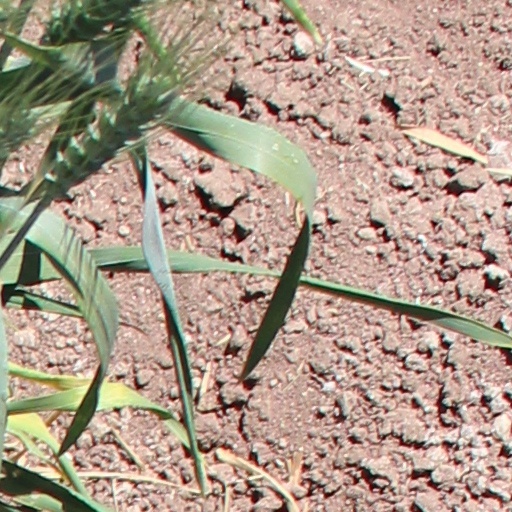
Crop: wheat